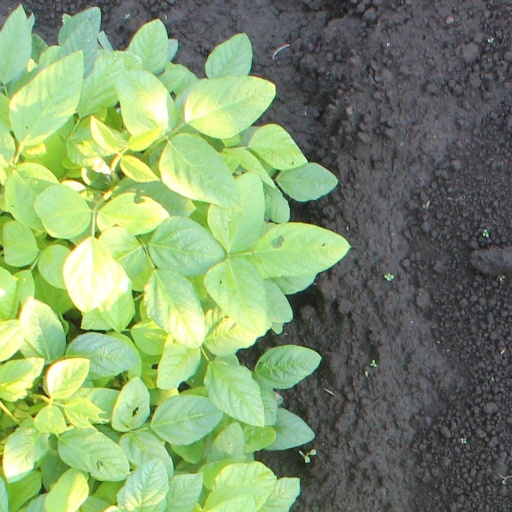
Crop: soybean